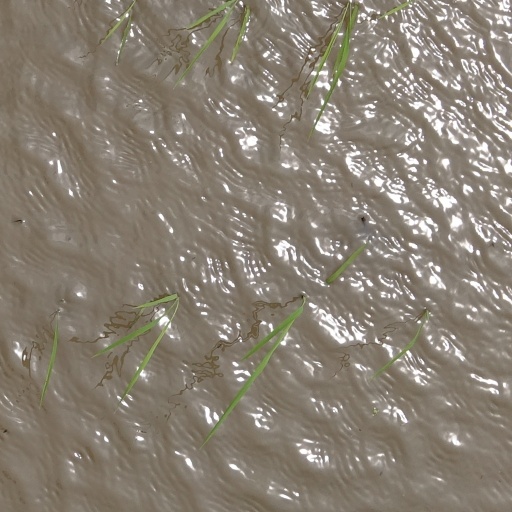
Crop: rice